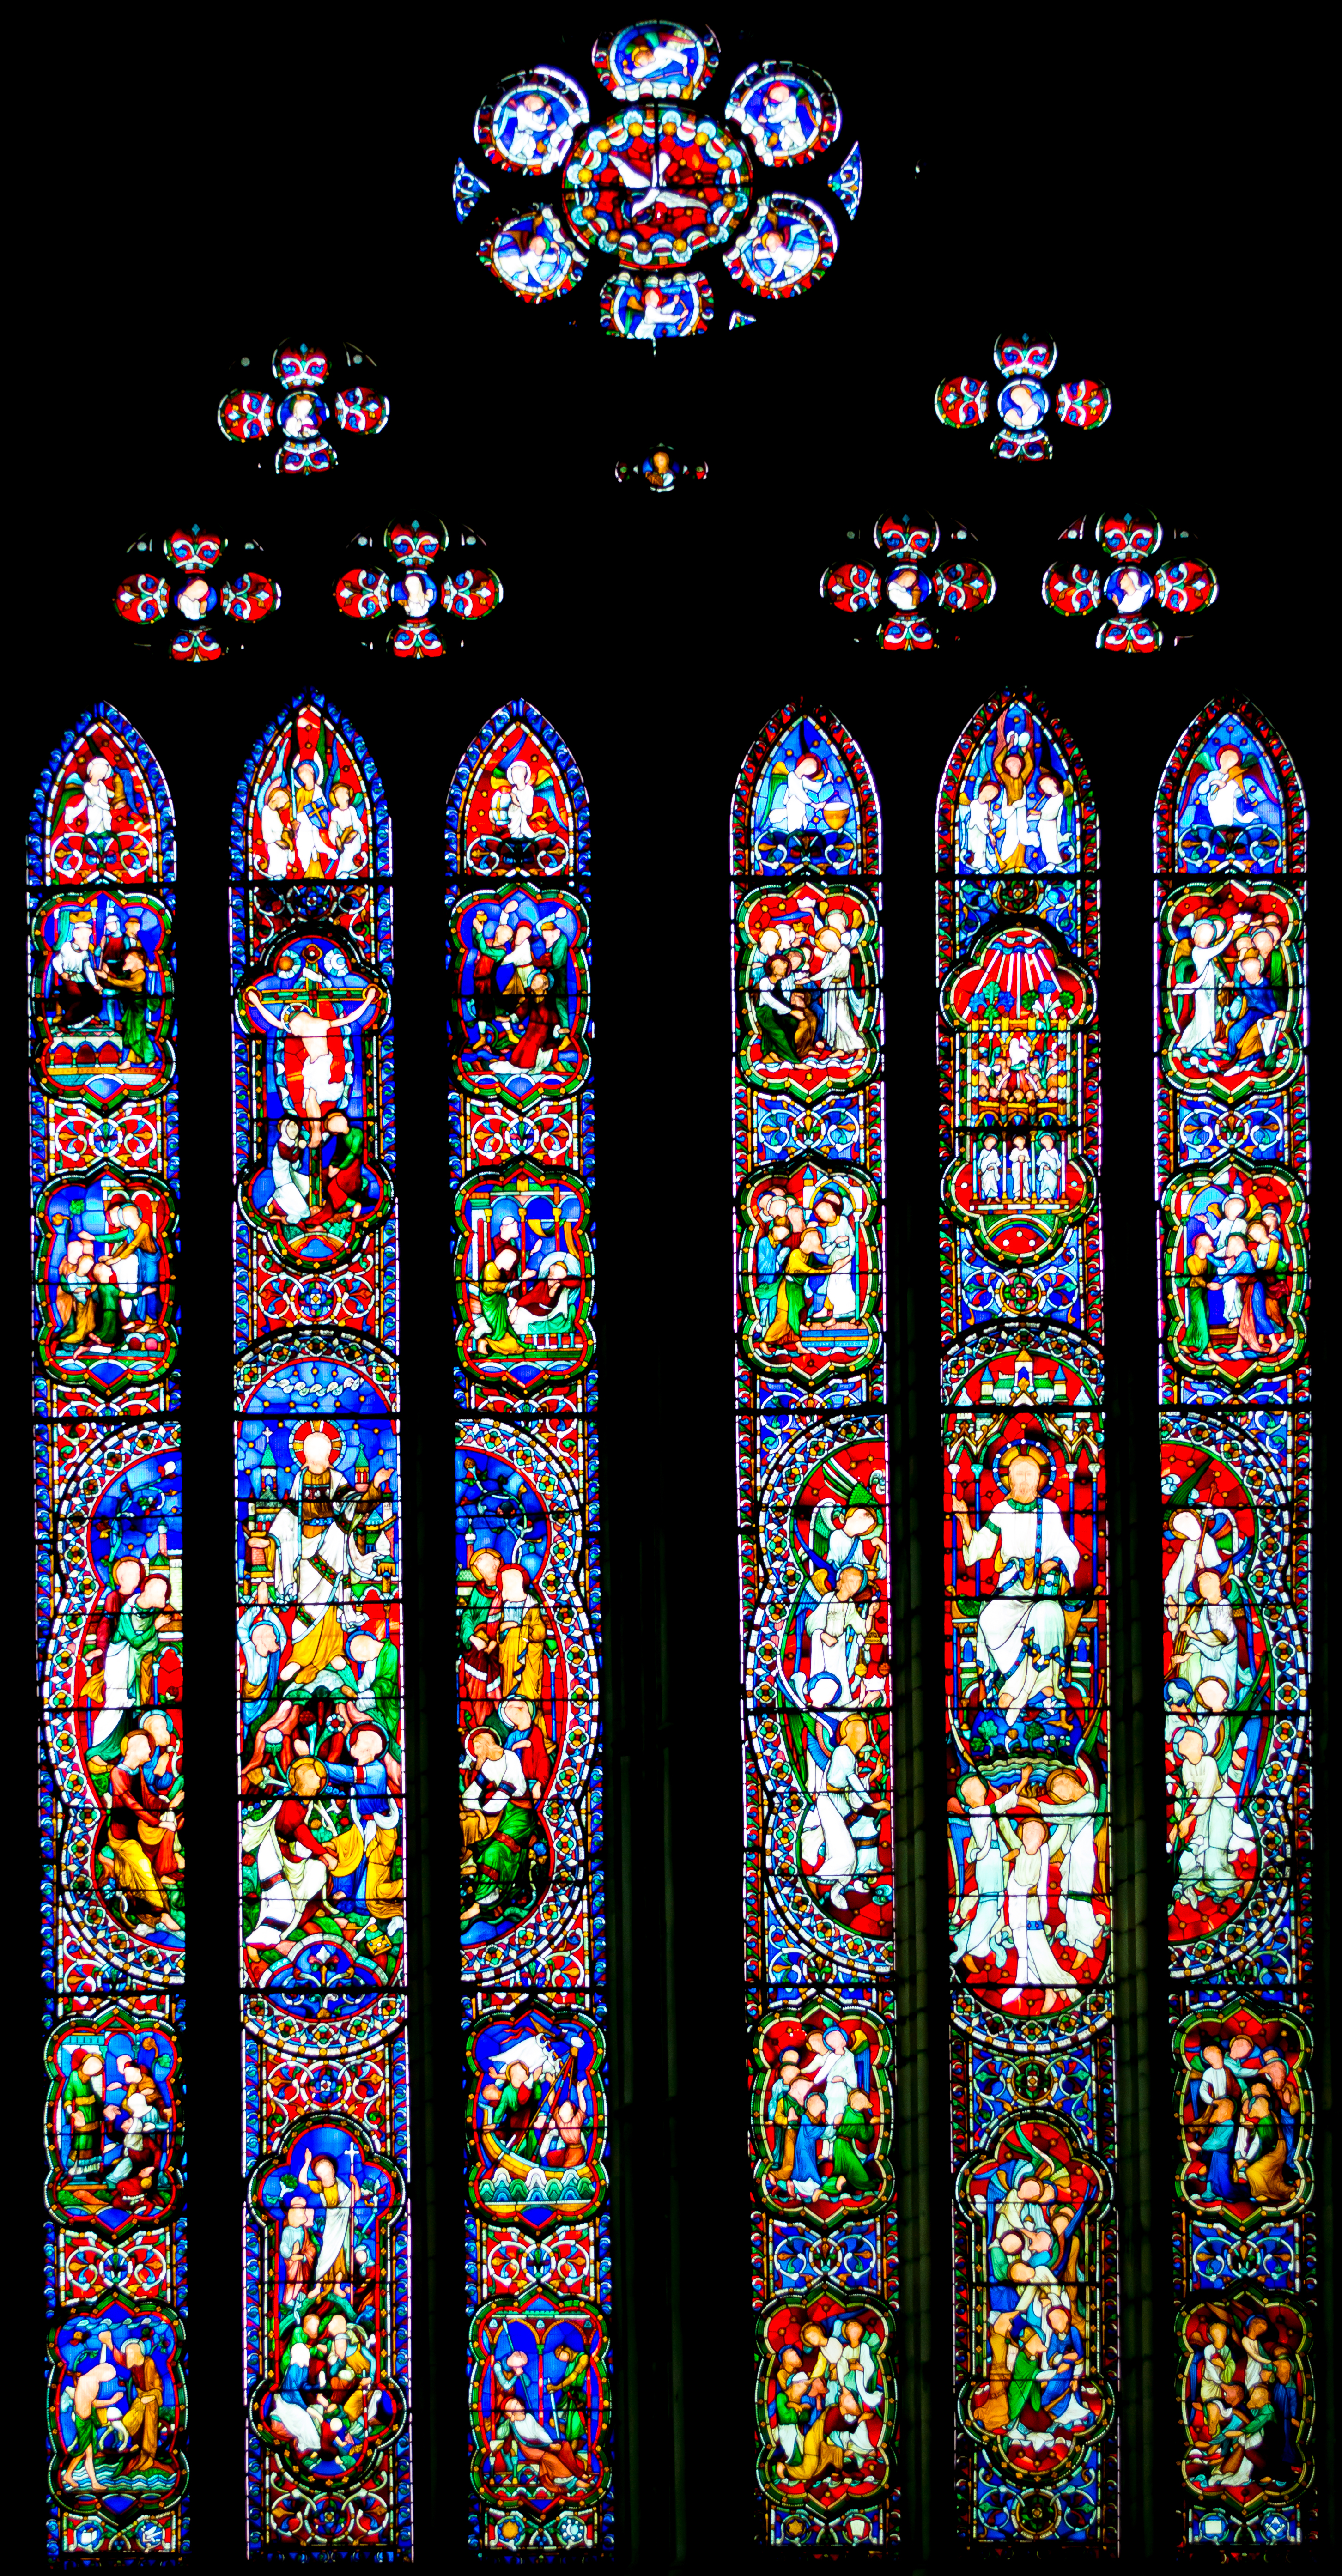
architecture, window, glass, travel, dslr, europe, line, church, cathedral, nikon, lighting, material, gothic, stained glass, circle, font, uk, symmetry, stainedglass, herefordshire, hereford, transept